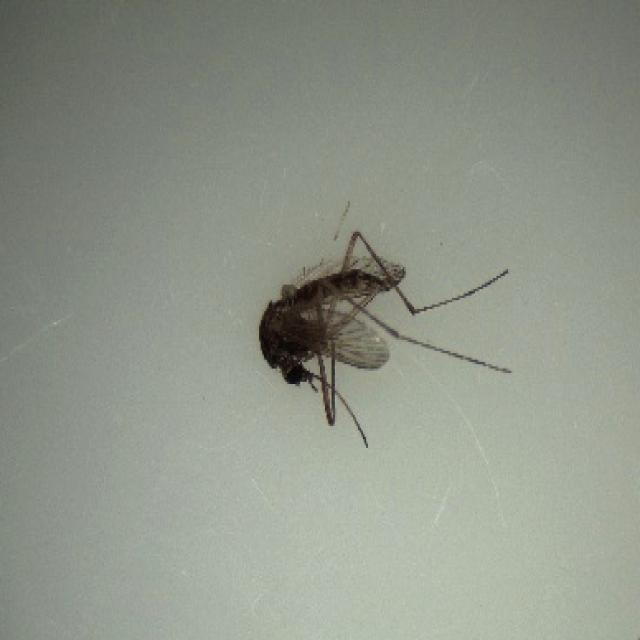
Species: aedes_vexans